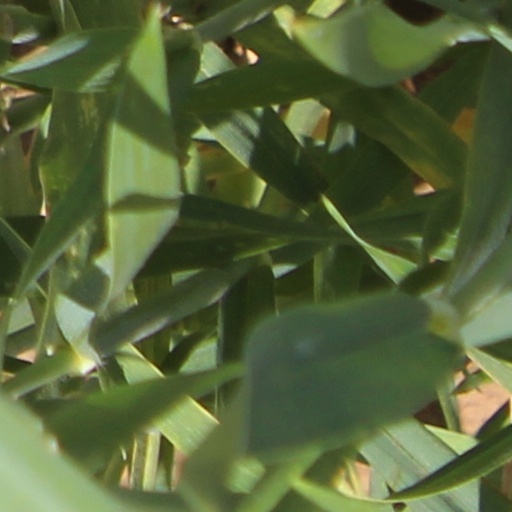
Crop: wheat